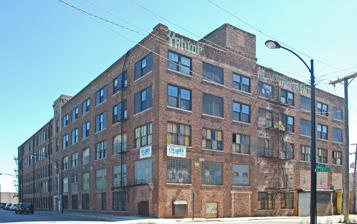
Building: Otis Elevator Company Factory Building
Country: United States of America
Year built: 1900
United States historic place Otis Elevator Company Factory Building U.S. National Register of Historic Places Show map of Illinois Show map of the United States Location 1435 W. 15th St. and 1501 S. Laflin St., Chicago, Illinois Coordinates 41°51′41″N 87°39′44″W / 41.86139°N 87.66222°W / 41.86139; -87.66222 ( Otis Elevator Company Factory Building ) Area 0.5 acres (0.20 ha) Built 1900 ; 125 years ago ( 1900 ) Architect Treat, Samuel A. & Abraham K. Adler; Jensen, J. Norman (1916 addition) Architectural style Colonial Revival NRHP reference No. 08001097 Added to NRHP November 26, 2008 The Otis Elevator Company Factory Building is a historic industrial building located at 1435 W. 15th Street in the Near West Side neighborhood of Chicago , Illinois . The Otis Elevator Company had the factory built in 1900. The company, then the nation's largest elevator manufacturer, sought to grow its sales in Chicago, as the city's growth and numerous new skyscrapers made it a profitable market for elevators. The Chicago firm of Adler & Treat designed the factory as a brick building with Colonial Revival elements. The factory served as a regional headquarters until 1914, when Otis restructured and introduced smaller regional offices; while it continued to have a Chicago office, it sold the factory building. The Riley-Schubert-Grossman Company, a wholesaling firm, purchased the building in 1916; while it only occupied the building for a short time, its extensive remodeling gave it its present-day layout. The building was added to the National Register of Historic Places on November 26, 2008. References